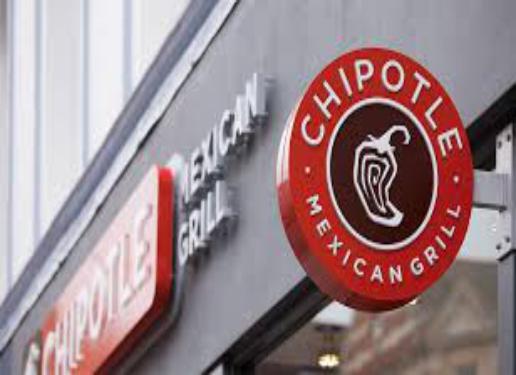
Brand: Chipotle Mexican Grill-2
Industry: Clothes